Goomburra, Queensland

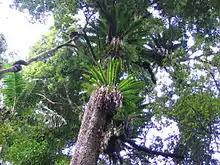
Rainforest canopy, Goomburra section fo Main Range National Park

In October 1912, the 1879 Presbyterian church building in Allora was relocated to become the Presbyterian church in Goomburra, which is east of Allora. The relocation of the church required two traction engines and took ten days to negotiate difficult terrain and other problems.